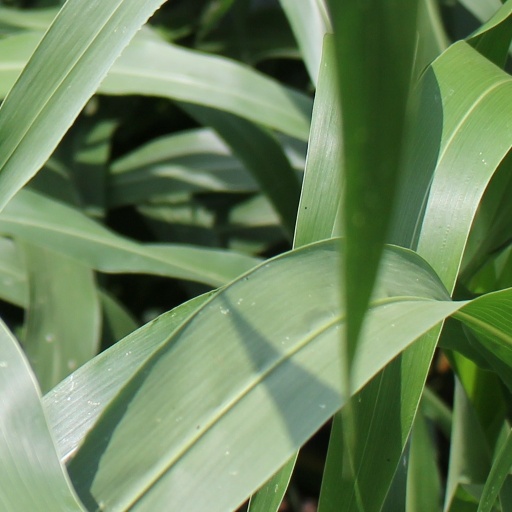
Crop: sorghum